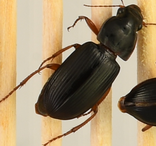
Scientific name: Harpalus pensylvanicus
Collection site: North Sterling NEON (STER), plot STER_029